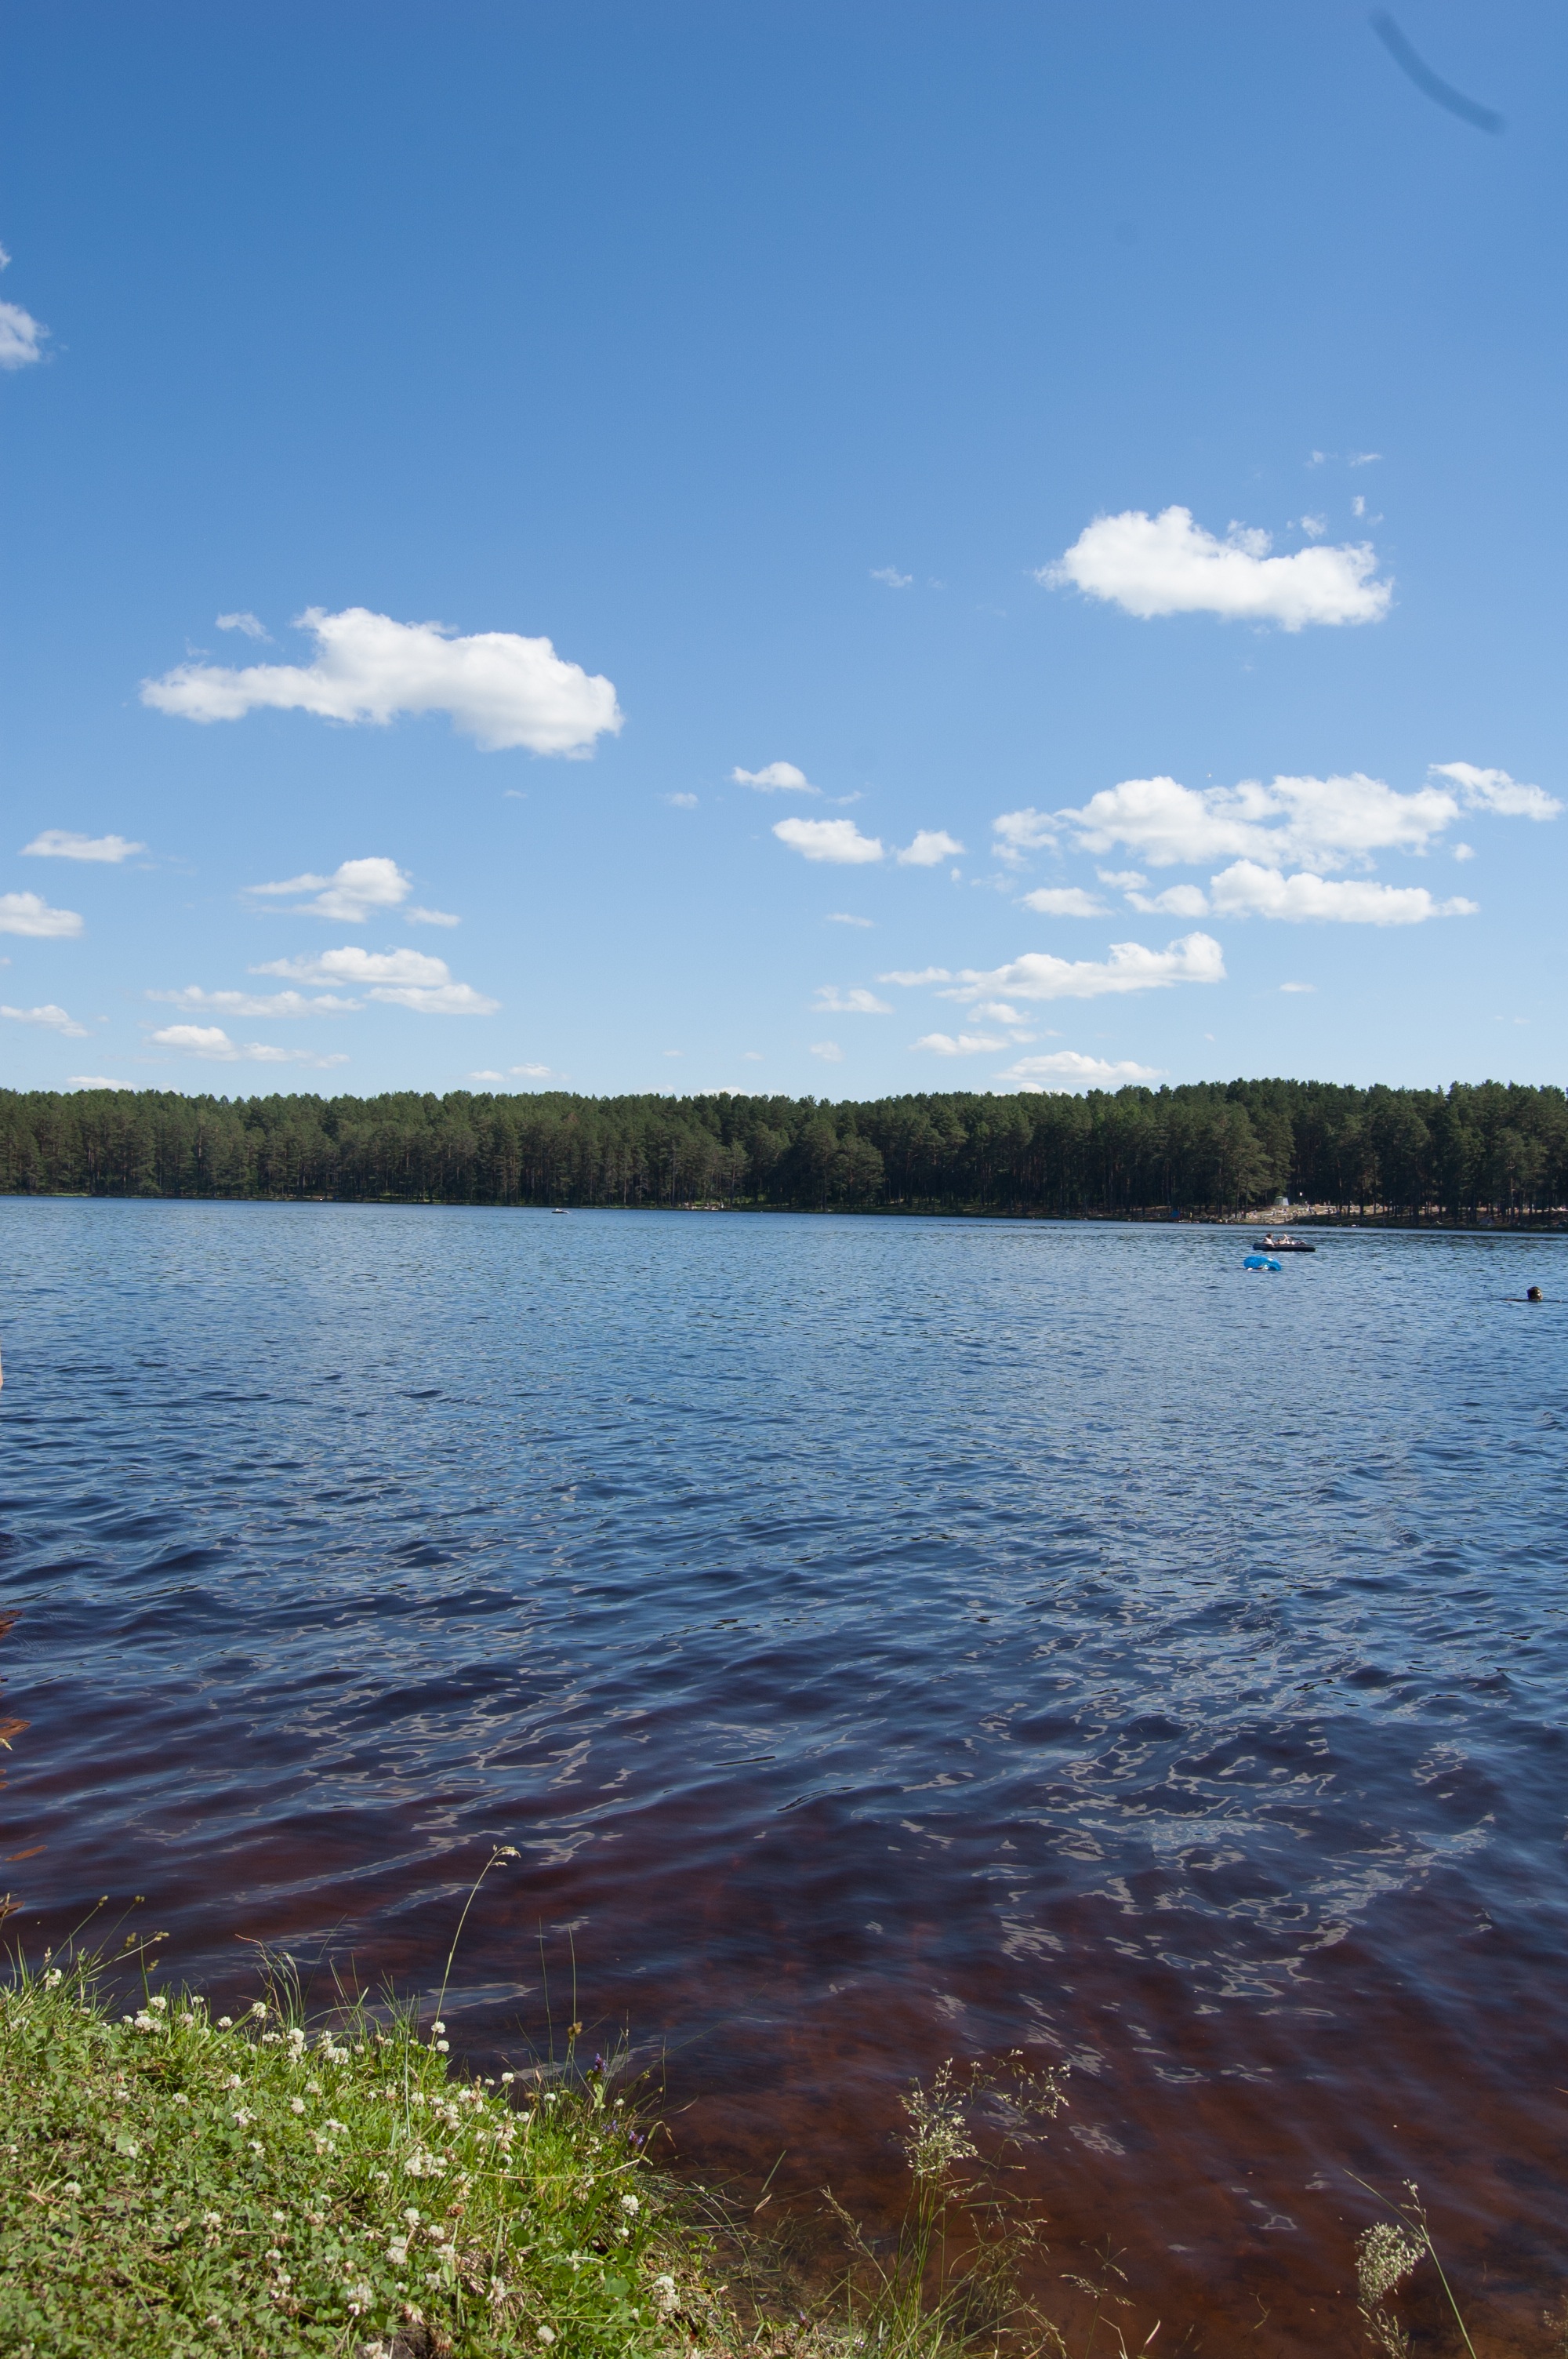
sea, water, nature, horizon, cloud, sky, shore, lake, river, summer, pond, reflection, bay, reservoir, body of water, wetland, russia, loch, the siberian lake, western siberia, blue lake in the pine forest